Nyanbo!

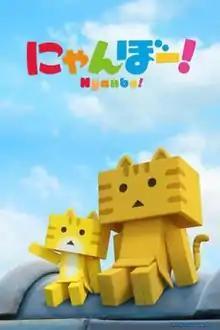
Promotional poster featuring the main characters (from left to right): Kotora and Tora

is a Japanese anime television series by Shirogumi. It is a spin-off of Kiyohiko Azuma's "Yotsuba&!" manga, based on the cat versions of the Danbo characters within the series. It began airing on September 27, 2016, on NHK-E.